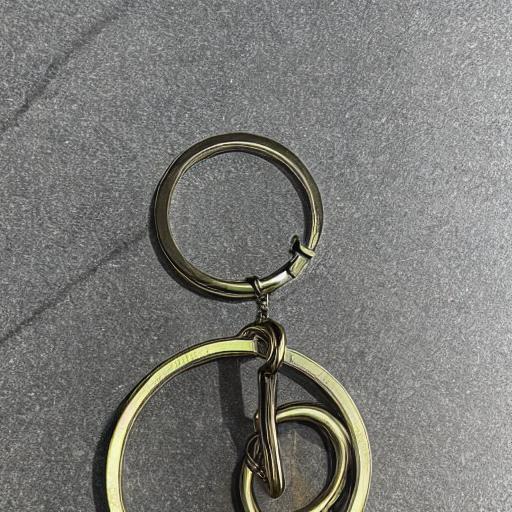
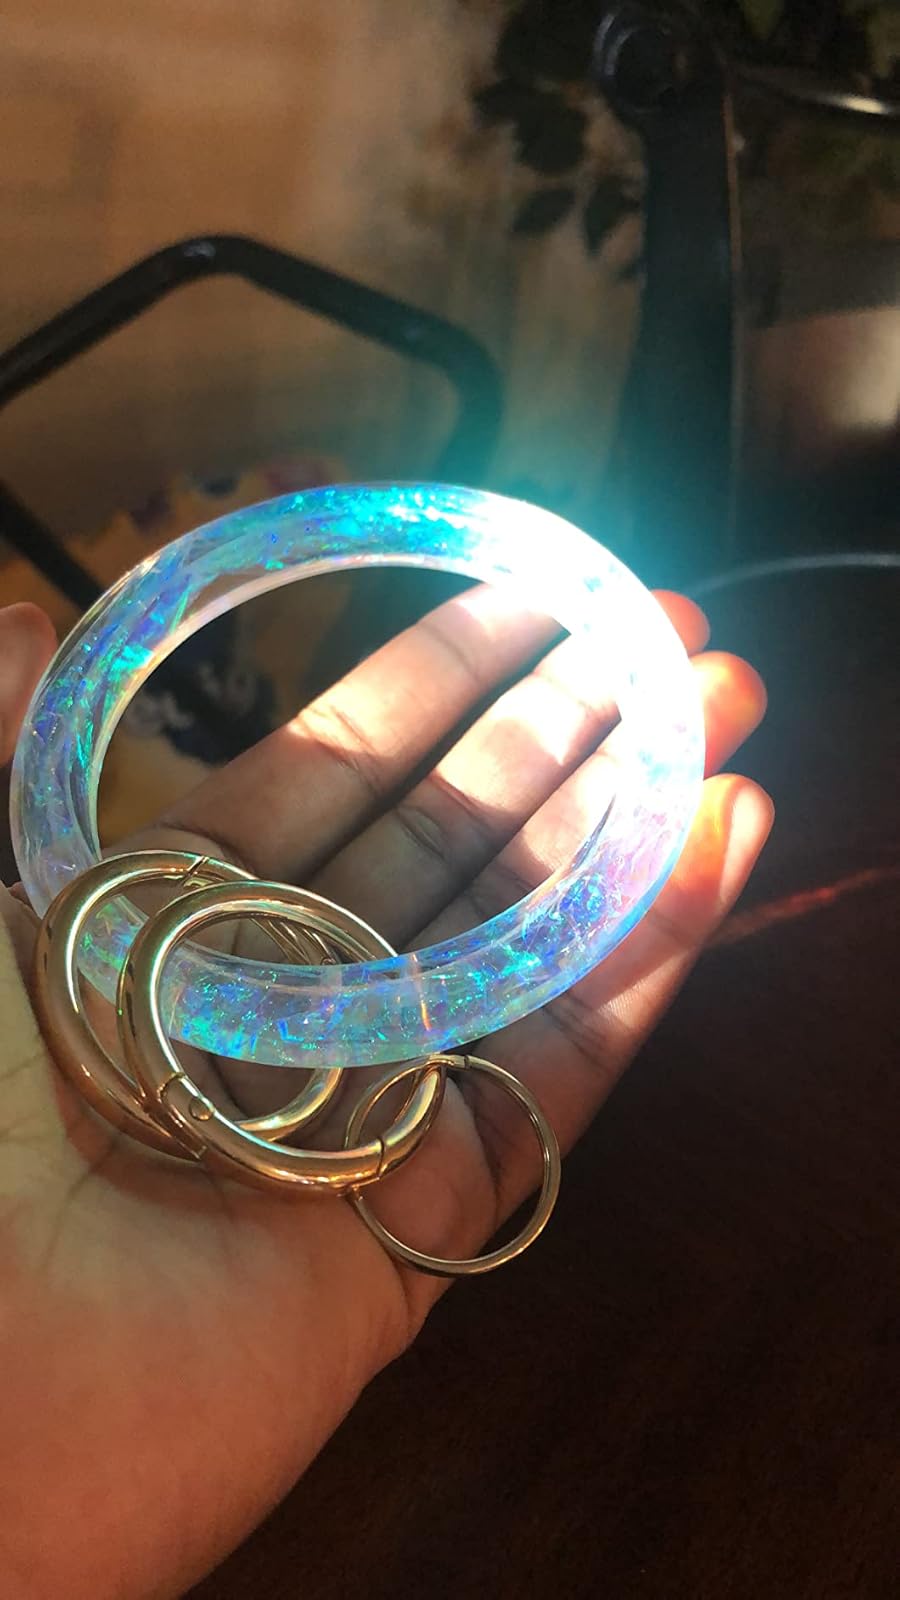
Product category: accessories_keychain
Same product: no